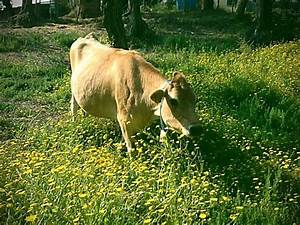
Label: mucca